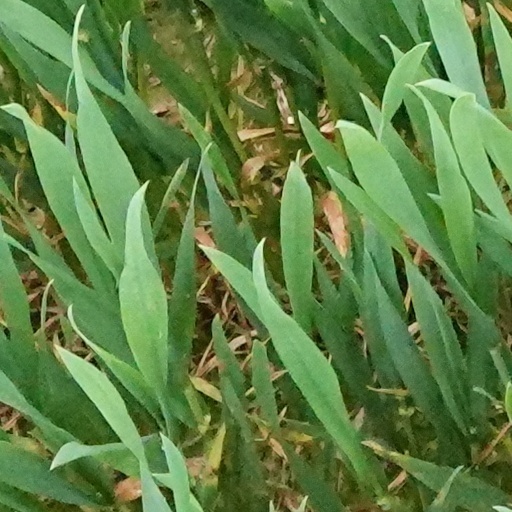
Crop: wheat